Richard Witts

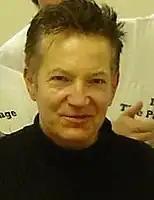
Dick Witts, 2006

Richard "Dick" Witts (born in Cleethorpes, Lincolnshire) is an English musicologist, music historian, and ex leader of 1980s band the Passage. He attended Clee Grammar School for Boys.